De Nieuwe Wildernis

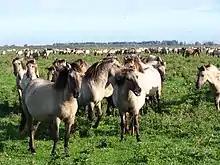
Wild koniks in the Oostvaardersplassen

43 different animal species are being shown and also mentioned in the film, per class these are the following.